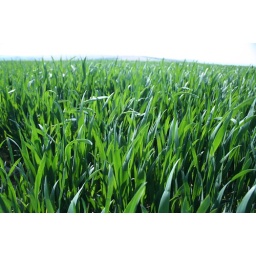
Some grass on a hill in Burgess Hill